Siberian fur trade

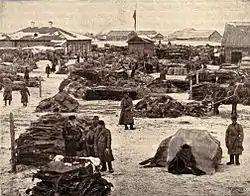
Fur market in Irbit

Traditionally, Siberians hunted as a means of sustenance and only used the fur from animals they hunted and consumed for gloves and hats. The practice of hunting animals solely for fur began after the Russians came to Siberia. Sable quickly became the most valuable and popular type of Siberian fur, and still maintains the distinction to this day.